Northland College (Wisconsin)

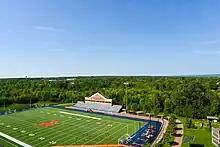
Ponzio Stadium

The school's athletic teams were called the LumberJacks and LumberJills. The school competed in NCAA Division III in all sports. It was a member of the Upper Midwest Athletic Conference and the Wisconsin Intercollegiate Athletic Conference (WIAC) for hockey. Northland was with the Northern Collegiate Hockey Association until 2019.